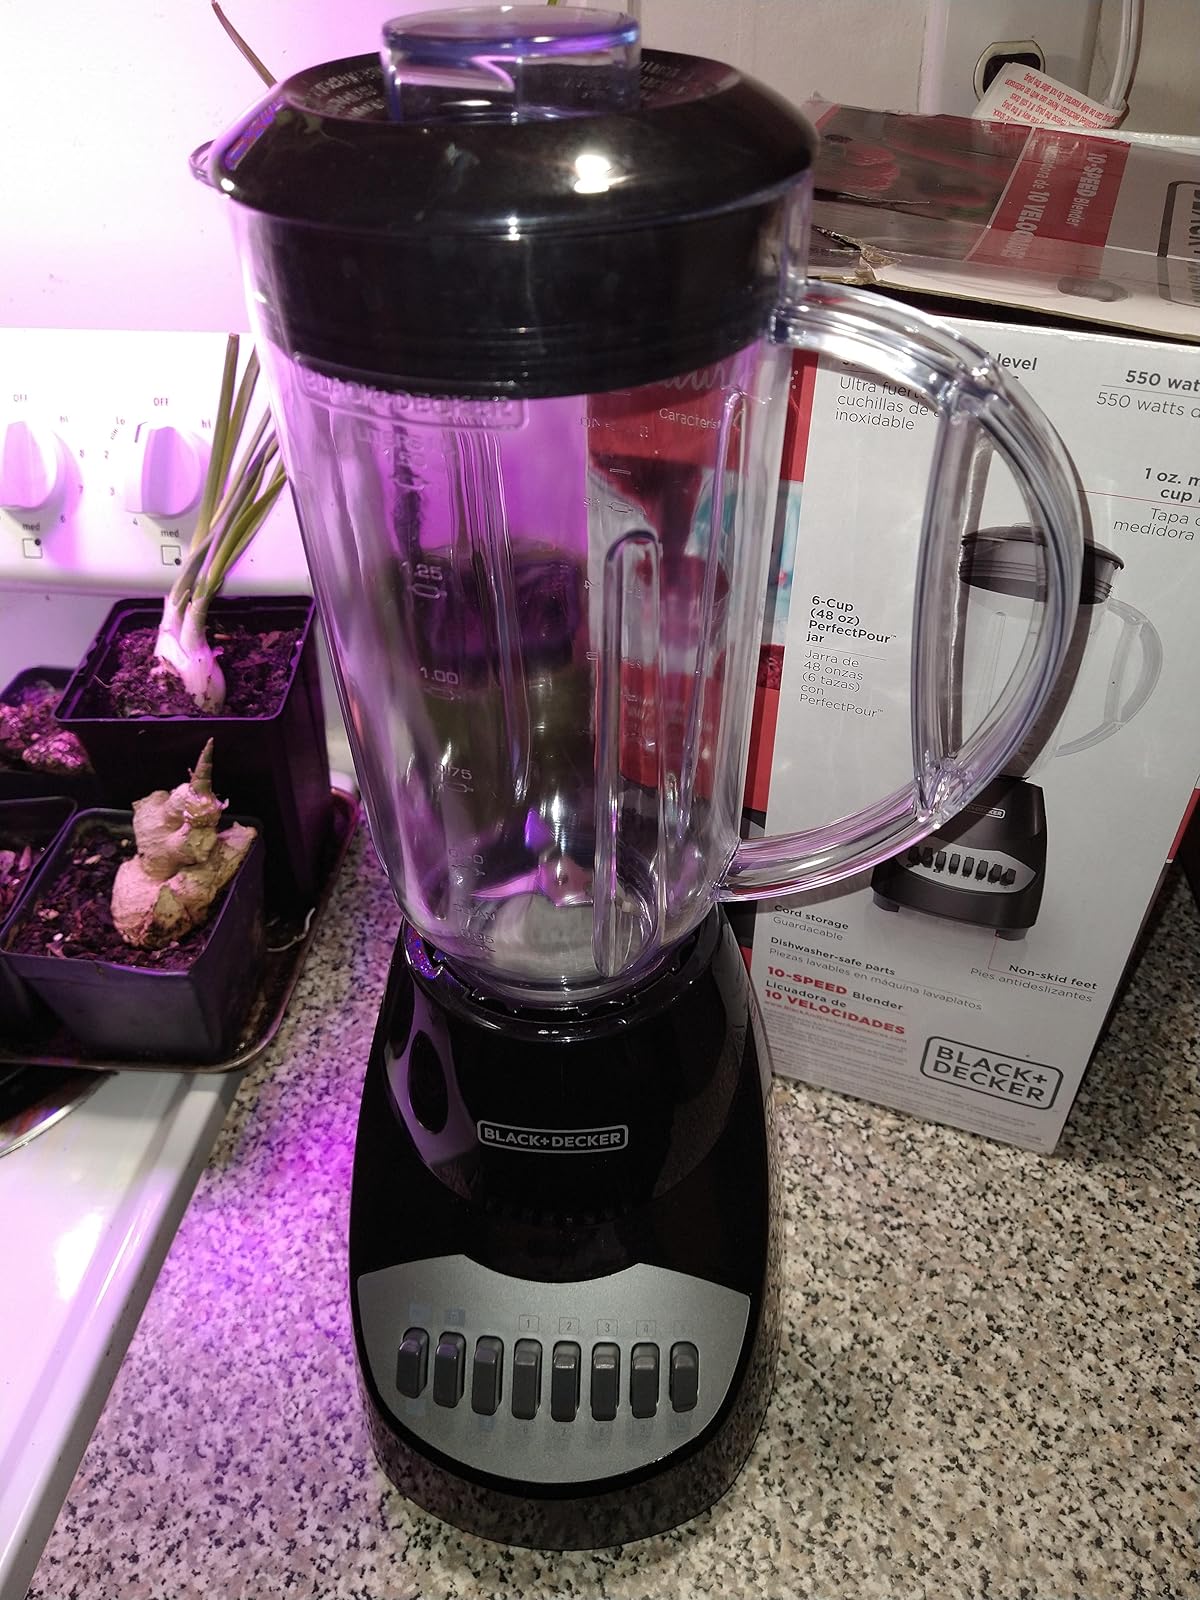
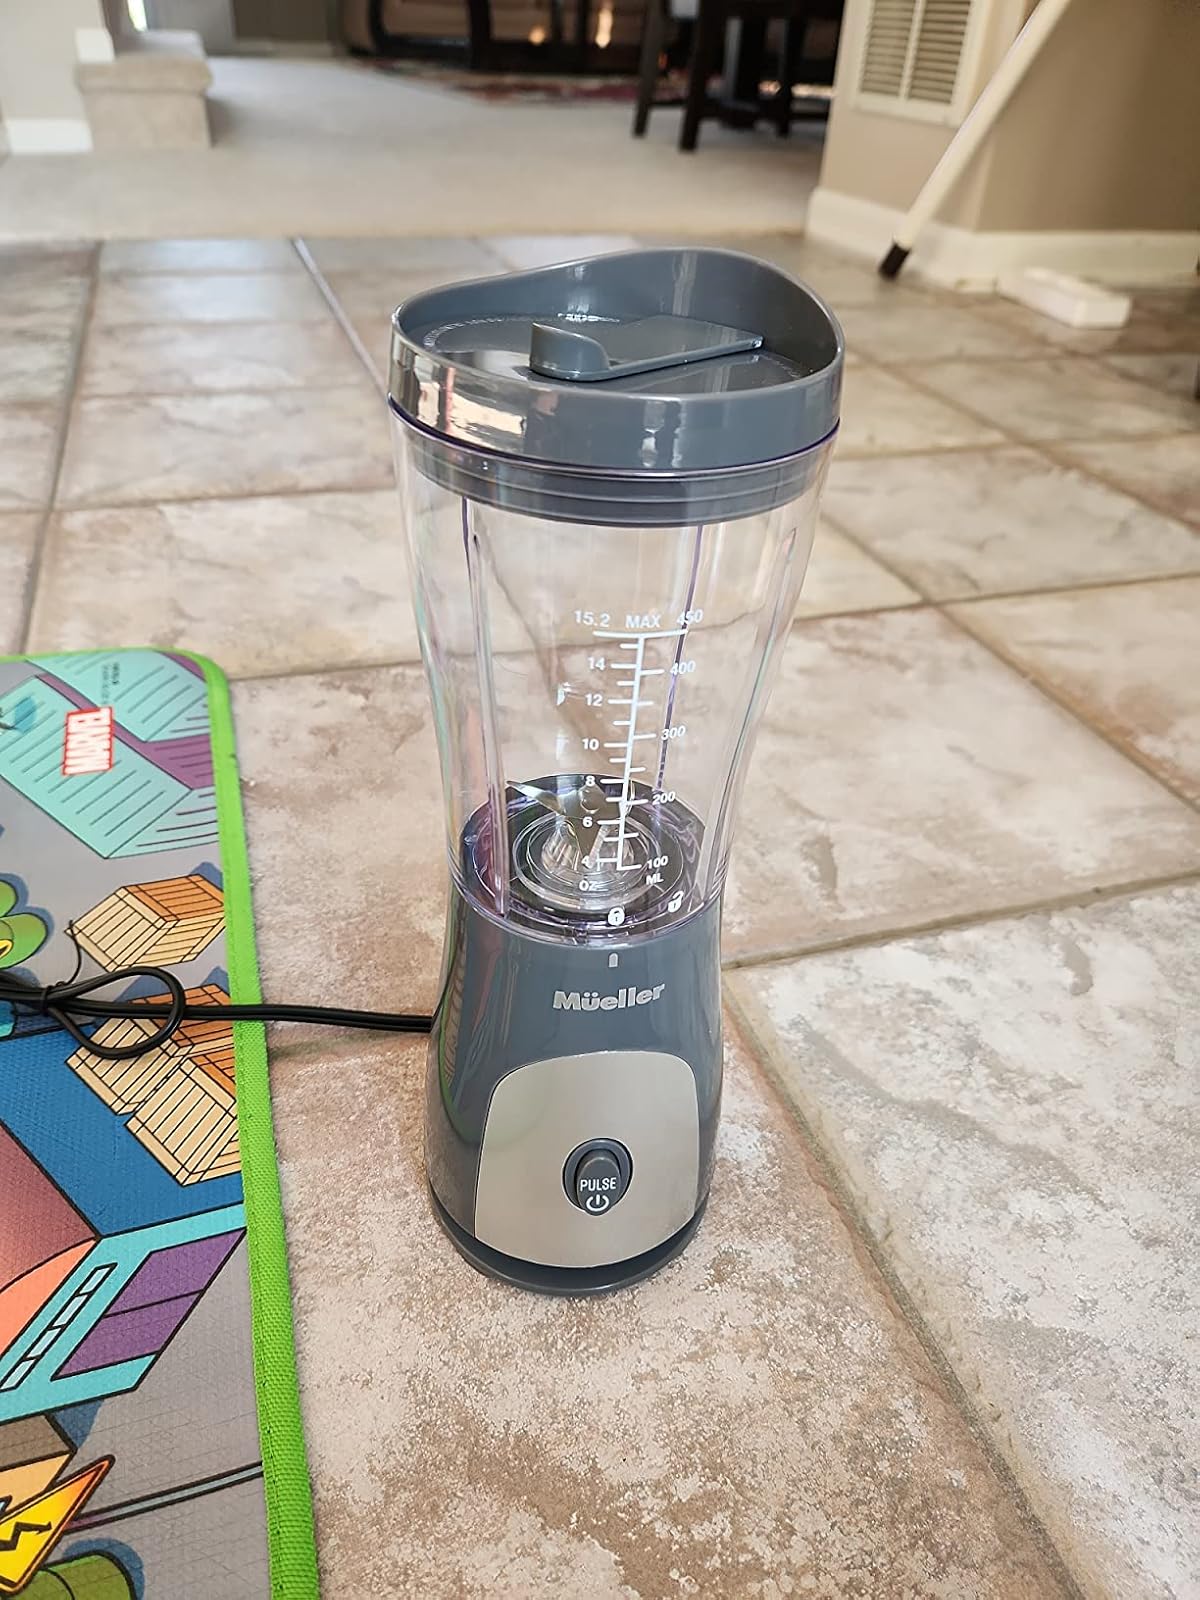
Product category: items_blender
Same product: no